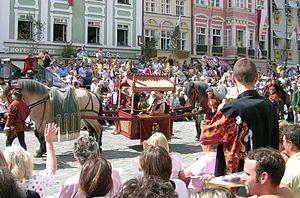
Georges le Riche fut de 1479 à sa mort duc de Bavière-Landshut. Après l'échec d'annexions du domaine héréditaire des Habsbourg à son duché, il tenta en vain de transmettre sa couronne à sa fille, déclenchant par là la guerre de Succession de Landshut.